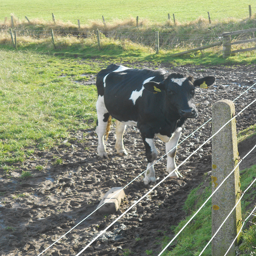
A large black and white cow standing in a field next to a  fence.
A cow is standing in the dirt near a fence.
A cow is standing on a farm near a fence.
A cow is standing behind a wire fence
a black and white cow is standing in its pen